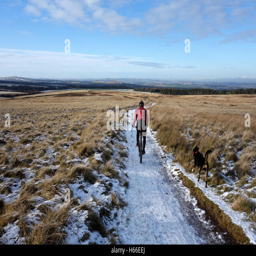
mountain biker with his dog in winter